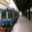
Label: train